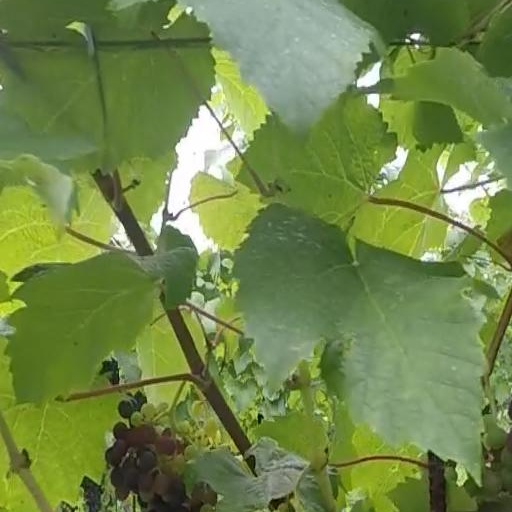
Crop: grape